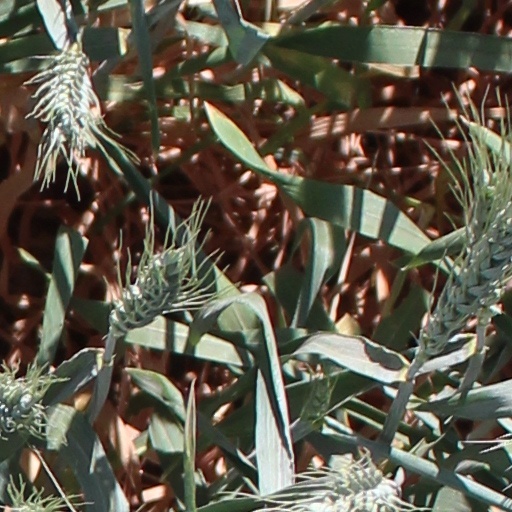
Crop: wheat